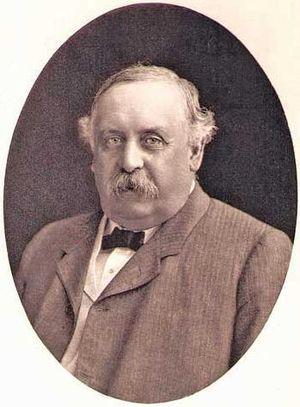
George Shattuck Morison est un ingénieur civil américain constructeur de ponts, né à New Bedford, Comté de Bristol, le 19 décembre 1842, et mort à New York le 1ᵉʳ juillet 1903.